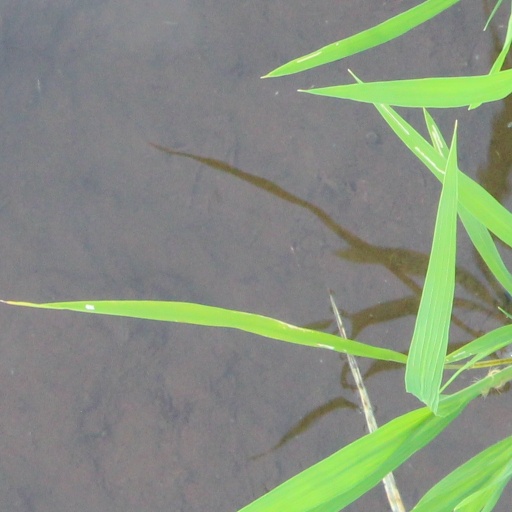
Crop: rice